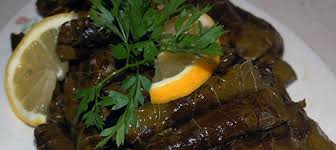
Yemek: yaprak_sarma